Colonel Durand

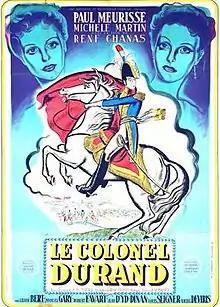

Colonel Durand (French: Le colonel Durand) is a 1948 French historical drama film directed by René Chanas and starring Paul Meurisse, Michèle Martin and Louis Seigner.